Eya Fechin

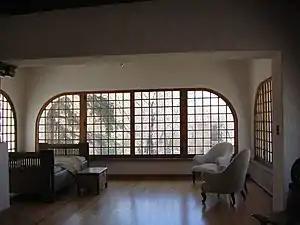
Nicolai Fechin's studio house in Taos: Eya's playroom

Eya Fechin was born in 1914 in Kazan into the family of the artist Nicolai Ivanovich Fechin, who was already well known in Russia and Europe. Her mother, Alexandra Nikolayevna Fechin (née Belkovich), one of the daughters of the first director of the Kazan Art School, was eleven years younger than her husband. The girl was baptized in the local church of St. Barbara the Great Martyr. The father, according to Galina Tuluzakova, "idolized" his only child, and his daughter fully reciprocated – her attitude to her father was "reverent" (in 1933, when Nicolai Ivanovich and Alexandra Nikolaevna divorced, Eya stayed with her father). Fechin continuously painted studies and portraits of Eya from the time of her birth, marking his daughter's maturation. Many sketches "impress with their accuracy, emotional intensity and brilliant pictorial mastery".